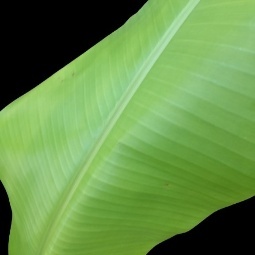
Label: Sulphur